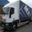
Label: truck